Roman Catholic Archdiocese of Barcelona

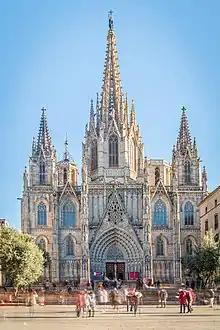
Barcelona Cathedral

The Archdiocese of Barcelona is a Latin metropolitan archbishopric of the Catholic Church in northeastern Spain's Catalonia region.